Kaitlyn Davis

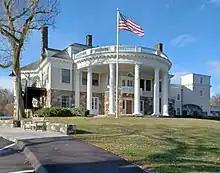
Greenwich Academy in Greenwich, Connecticut, where Davis attended for five years.

She names Breanna Stewart as a personal inspiration, and is a fan of both the New York Liberty and the Connecticut Sun.